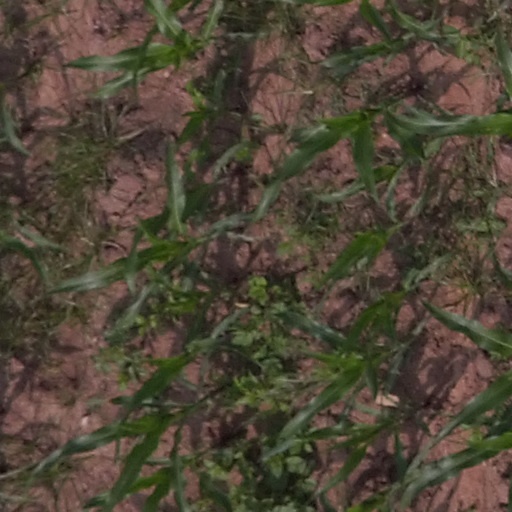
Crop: maize; corn